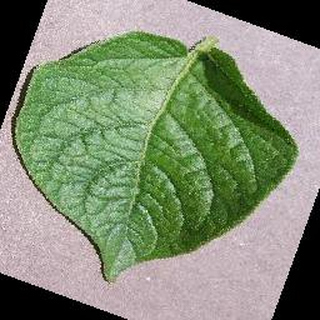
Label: healthy_potato